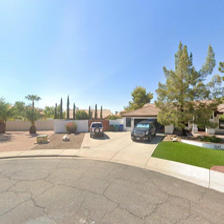
Label: streetView